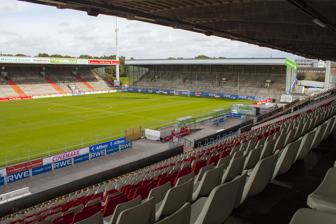
Building: Georg-Melches-Stadion
Country: Germany
Year built: 1939
Football stadium Georg-Melches-Stadion Former names Stadion Phönixstrasse (1923–1937) Stadion Rot-Weiss (1937–1939) Stadion an der Hafenstrasse (1939–1964) Location Hafenstrasse 97a 45356 Essen Germany Coordinates 51°29′09″N 6°58′40″E / 51.48583°N 6.97778°E / 51.48583; 6.97778 Owner Municipality of Essen Capacity 15,000 Field size 105 × 68 m Surface Grass Construction Built 1923 Opened 1923 Renovated 1939, 1948, 1954, 1977, 1994, 2005 Closed 19 May 2012 Demolished 21 May 2012 Tenants Rot-Weiss Essen (1939–2012) Germany national football team (Selected matches) Georg-Melches-Stadion was a stadium in Essen , Germany. It was built in 1923, renovated to the former state in 1939, 1948 and 1954 and had a capacity of 30,000. Due to safety reasons this was reduced to 15,000 from 1994 onwards.  It was used, mostly, for football matches of Rot-Weiss Essen and concerts. The stadium was demolished by August 2012. In 1920, the predecessor of Rot-Weiss Essen bought a piece of land at the PHönixstrasse (which was later renamed to Hafenstrasse). After the purchase it appeared that the land was too short to build a stadium. In the years after, the club purchased the remaining lands and construction of the stadium began. In 1923 the club built three stands, which could hold 10,00 spectators. In 1939 the club built a new stadium on the same location, allowing the capacity to grow to roughly 27,000. During the Second World War the stadium was heavily damaged. In 1948 the renovation and reconstruction of it was finished and in the early 1950s Rot-Weiss Essen planned on building a new multifunctional main stand. The ideas behind this new main stand would be a revolution on the European mainland. Georg Melches had a vision a multifunctional stand, in which a sporthall, a sauna, offices, residential units, commercial units and a press room were present. The construction would be made out of concrete and in 1954 the building was officially inaugurated. German and European papers were positive on these developments and even called the stadium the German Highbury, as an example to Arsenal's former stadium. In 1952 Rot-Weiss Essen won the German Cup and in 1954 it won the German national championship. In 1956 Georg Melches and Rot-Weiss Essen installed the first floodlight installation of West Germany . The stadium was an example for other stadiums. Due to medical conditions, Georg Melches stepped down and died in 1963. In 1964 Rot-Weiss Essen renamed the stadium to the Georg Melches Stadion. After Melches’ death, Rot-Weiss Essen couldn't have the same successes as in the 1950s. It also appeared that all the club's money was invested in the stadium and the club had troubles in investing the little money left in new players. When West Germany was chosen as hosts for the 1974 FIFA World Cup , the club hoped investors and the municipality of Essen would invest into the stadium to make it a host for the World Cup. This didn't happen and rivals Schalke 04 and Borussia Dortmund built a new stadium to host matches for the World Cup. With the little money left, Rot-Weiss Essen invested in renovating the stadium in 1975. Relegation from the 1. Bundesliga in 1977 and financial problems forced the club to sell the Georg Melches Stadium to Essen in 1979. The municipality of Essen invested almost nothing in the renovation of the stadium and due to safety reasons parts of the stadium were closed down and demolished in 1994. The capacity was reduced to 15,000. In 2010 it was announced that Rot-Weiss Essen would build a new stadium 100 meters from the Georg Melches Stadion. One of the stands was cut into half, leaving the stadium with only 2.5 stands. On 19 May 2012, Rot-Weiss Essen played their last match in the stadium against Fortuna Köln . Two days later the Georg Melches Stadion was demolished and in August 2012 the Stadion Essen was opened. References